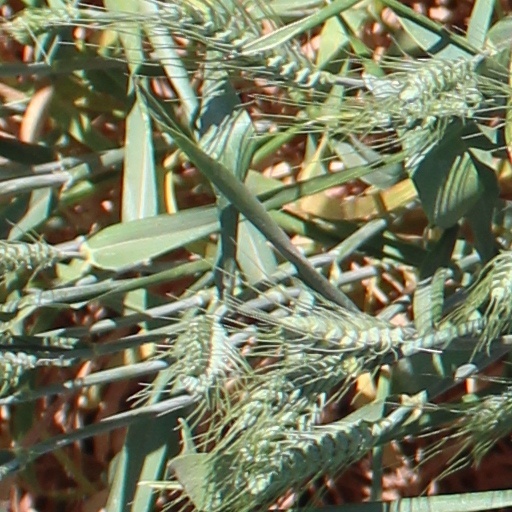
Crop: wheat